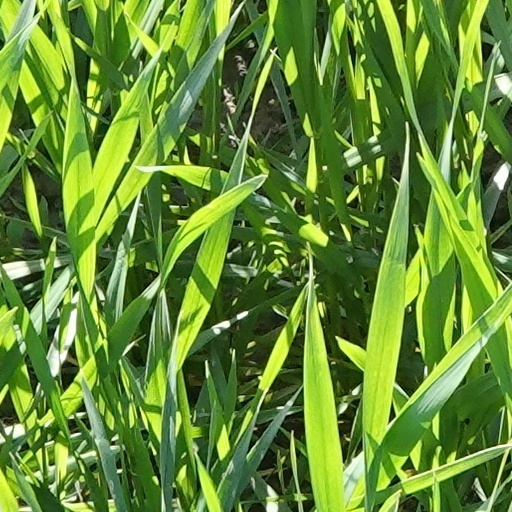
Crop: wheat